Vivek Mishra

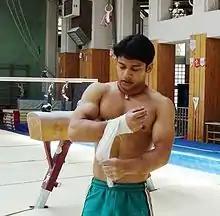

Vivek Mishra (born 8 September 1986) is an Indian gymnast from Allahabad, Uttar Pradesh. He has represented India in such international competitions as the 2006 Commonwealth Games and the 2006 Asian Games. He was one of five gymnasts from Allahabad named to the gymnastics team for the 2010 Commonwealth Games but was unable to compete because of a shin bone fracture.